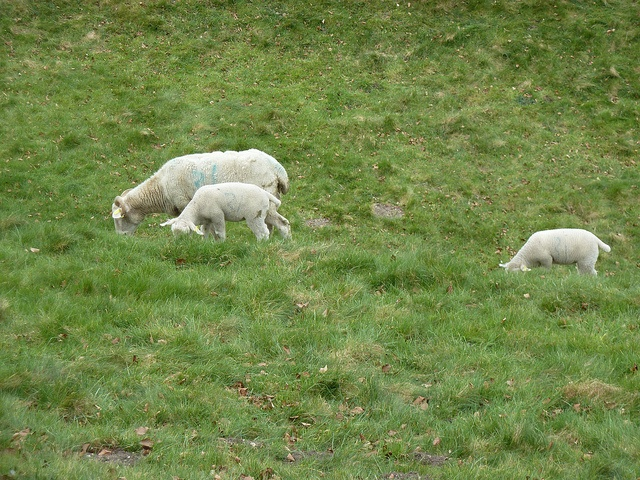
Three sheep are grazing in a green field.
There are three sheep grazing in a field together
A mother sheep and two offspring are grazing in the green field.
Mother goat and two kids grazing in a field.
A family of sheep walking through a field of grass.